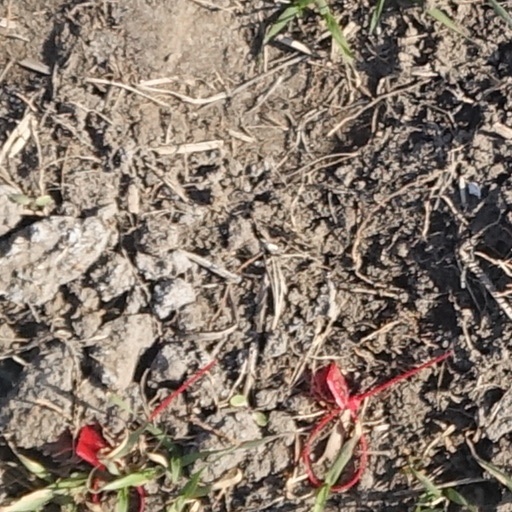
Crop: wheat